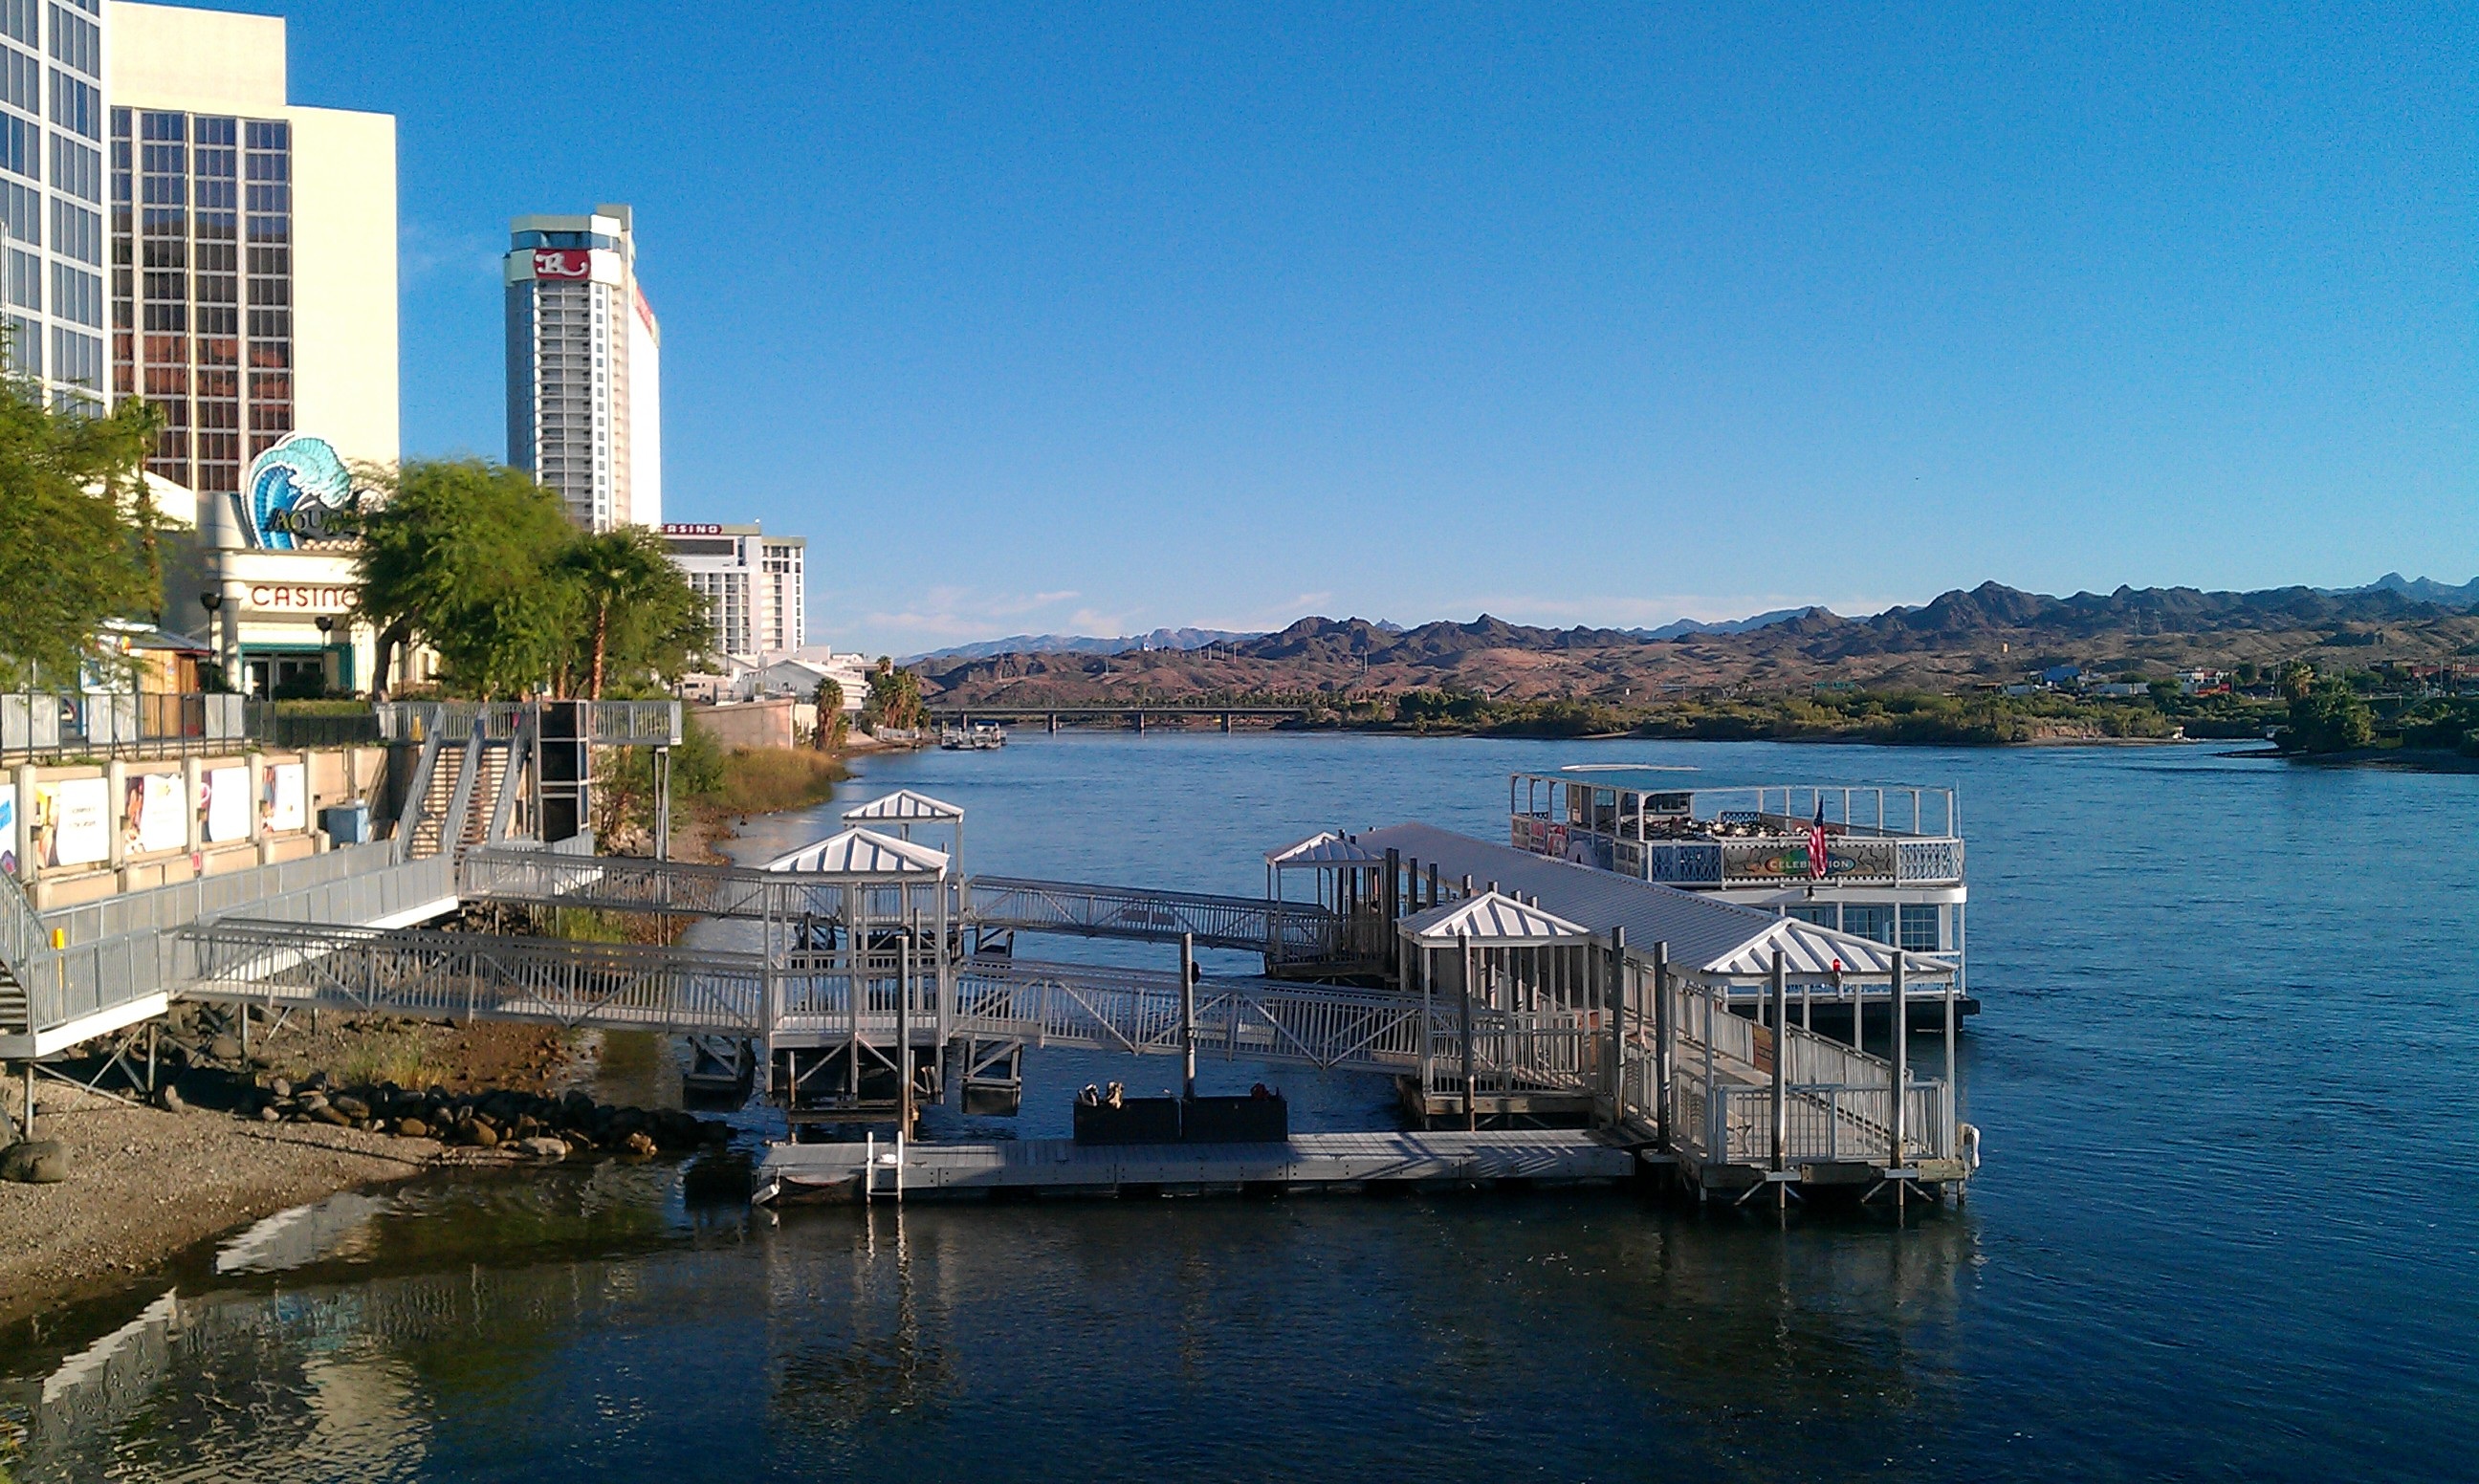
sea, coast, tree, water, dock, sky, boat, skyline, lake, building, city, river, downtown, vacation, reflection, relax, bay, harbor, marina, reservoir, port, leisure, waterway, ferry, resort, traveling, casino, gambling, real estate, recreational